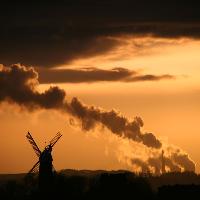
Weather: cloudy or overcast